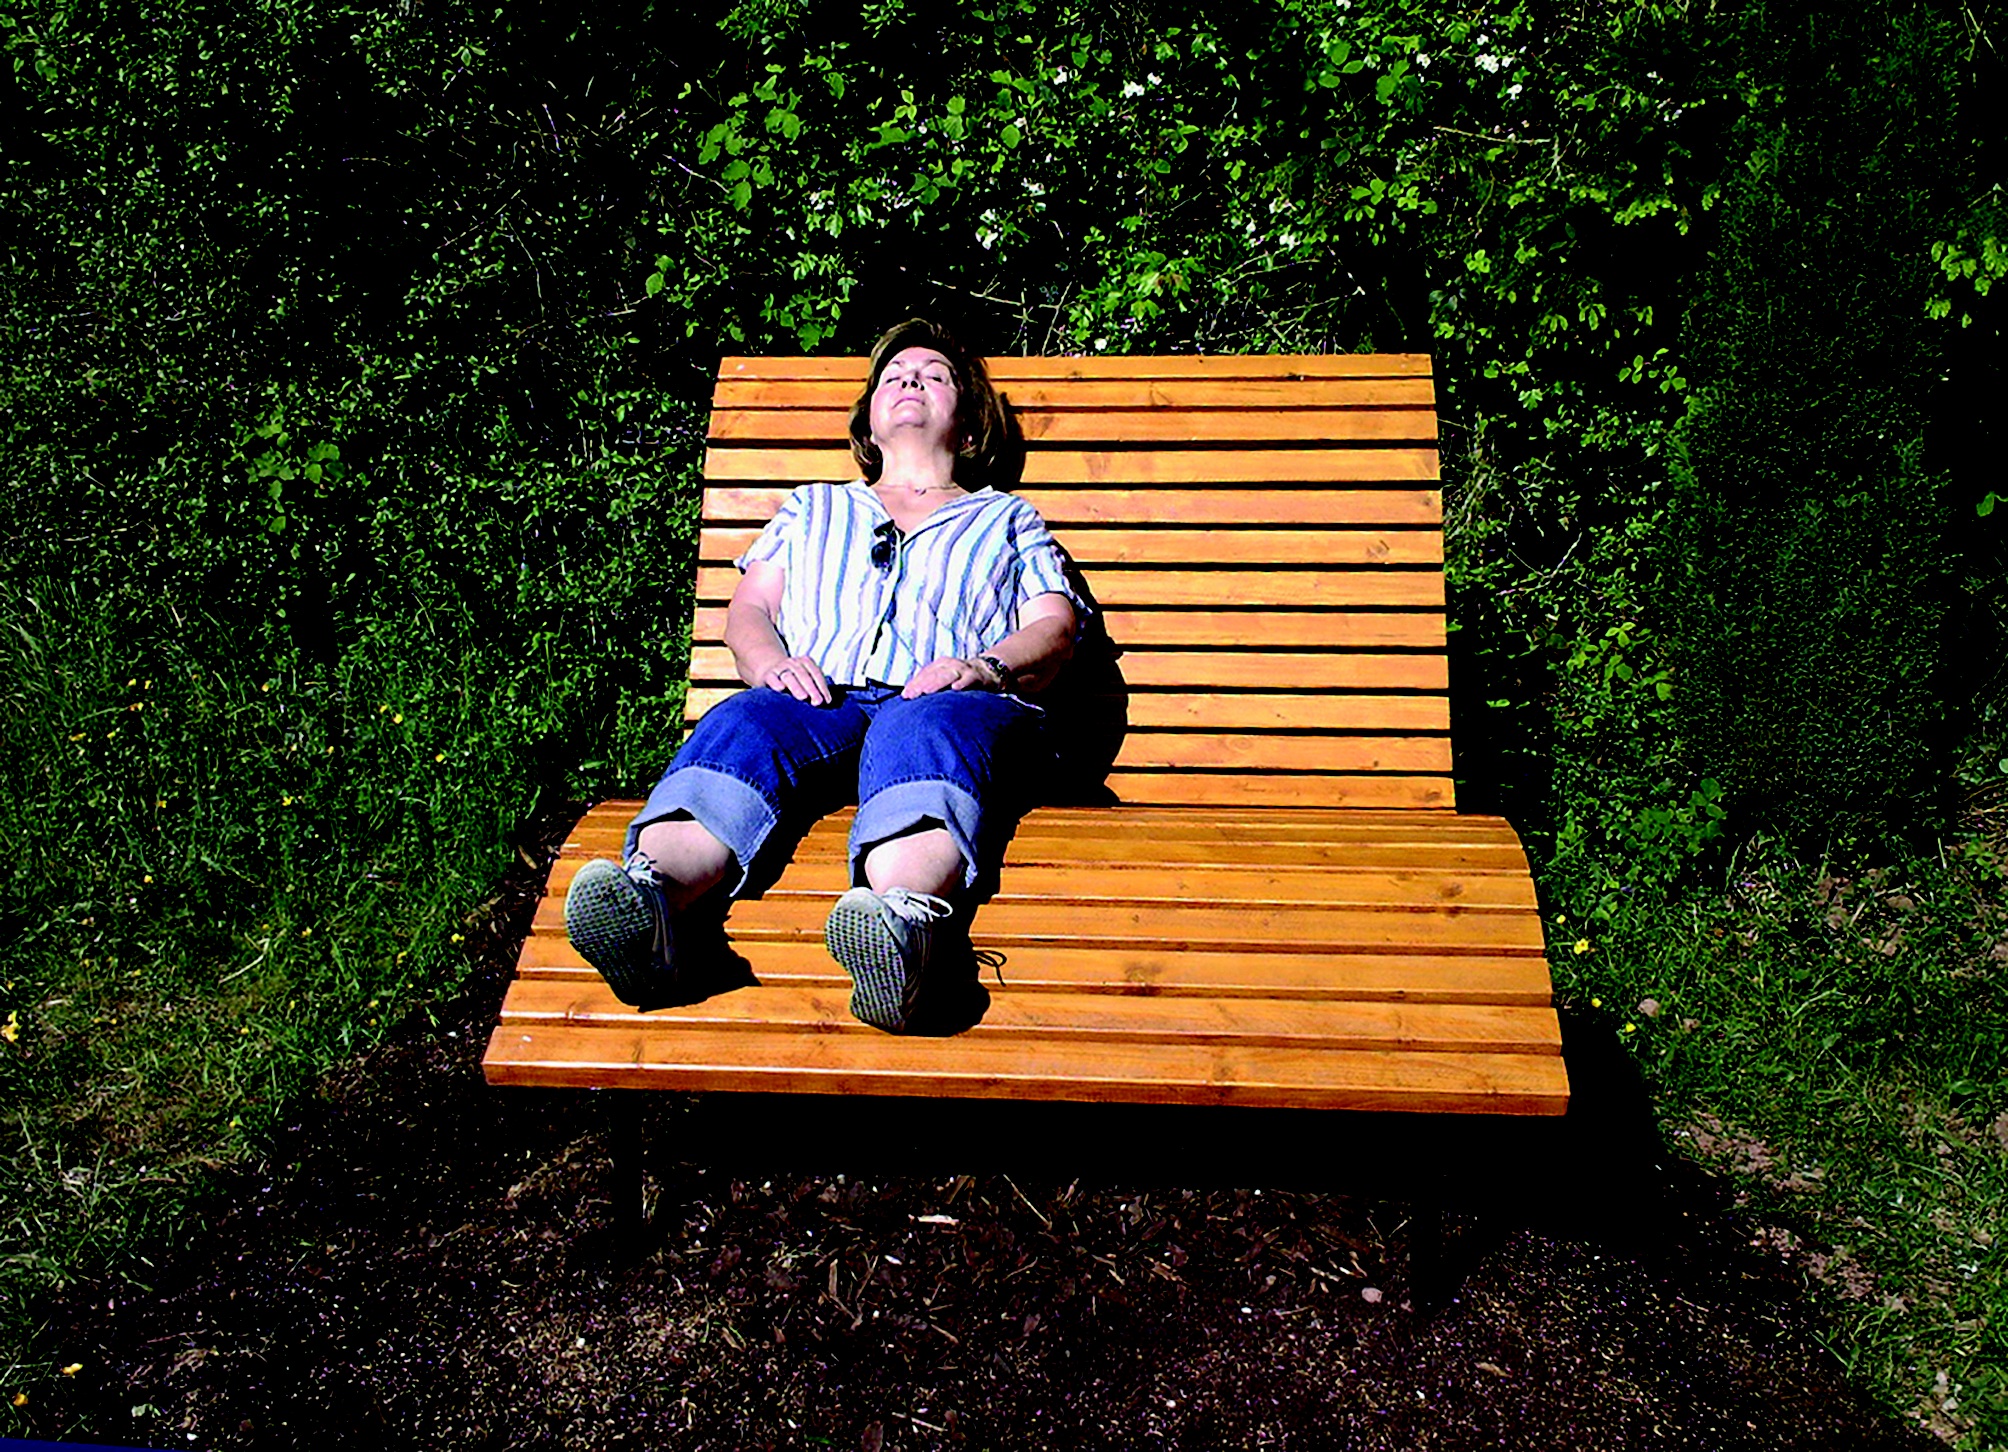
people, hiking, play, sitting, holiday, backyard, cozy, rest, hiking shoes, playground, break, relaxed, hobby, recovery, concerns, click, tranquility base, women's power, business woman, idar oberstein, stress free, lilli, human positions, outdoor play equipment, hiking break